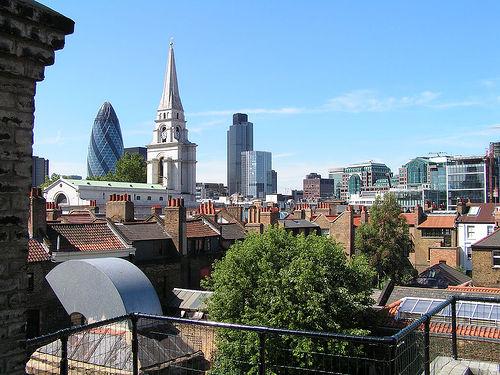
Weather: sun or clear